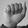
ASL letter: A